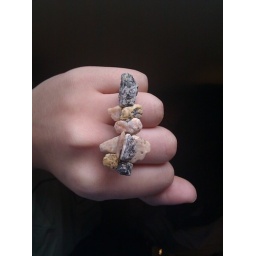
made with rocks collected on Kalamitsi beach in Chalkidiki, Greece